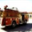
Label: truck